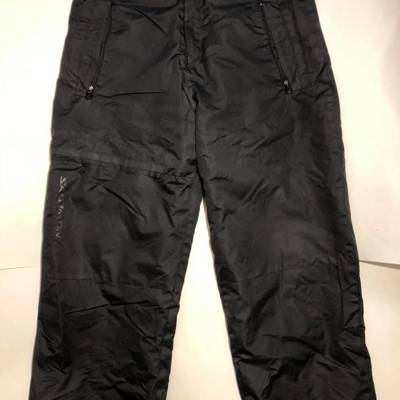
Waste category: clothes